Princess Alice of the United Kingdom

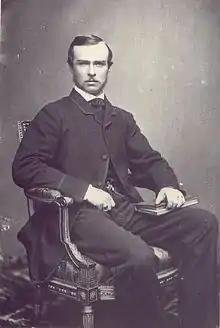
Louis of Hesse, 1860

Alice's birth prompted her parents to find a larger family home. Buckingham Palace was not equipped with the private apartments that Victoria's growing family needed, including suitable nurseries. Therefore, in 1844, Victoria and Albert purchased Osborne House on the Isle of Wight as a family holiday home. Alice's education was devised by her father and his close friend, Baron Stockmar. At Osborne, Alice and her siblings were taught practical skills such as housekeeping, cooking, gardening and carpentry, as well as daily lessons in English, French and German.